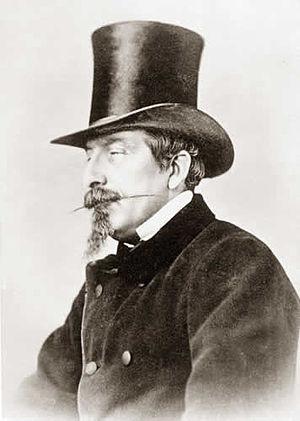
Napoléon III, empereur, par Nadar (atelier). Archives Photographiques (Médiathèque de l'Architecture et du Patrimoine)
Marguerite Bellanger, de son vrai nom Julie Lebœuf, est une comédienne française, née le 10 juin 1838 à Saint-Lambert-des-Levées, près de Saumur, et décédée le 23 novembre 1886 à Villeneuve-sous-Dammartin.
Charles-Louis-Napoléon Bonaparte, dit Louis-Napoléon Bonaparte, né le 20 avril 1808 à Paris et mort le 9 janvier 1873 à Chislehurst, est un monarque et un homme d'État français. Il est à la fois l'unique président de la Deuxième République, le premier chef d'État français élu au suffrage universel masculin, le 10 décembre 1848, le premier président de la République française, et après la proclamation de l'Empire le 2 décembre 1852, le dernier monarque du pays sous le nom de Napoléon III, empereur des Français.
L'annexion de la Savoie est le nom générique donné à la réunion, selon l’expression utilisée dans le traité de Turin dans sa version française, de l’ensemble de la Savoie, correspondant au duché homonyme, et du comté de Nice, alors partie intégrante du royaume de Sardaigne, à la France en 1860.
L’Histoire de la Savoie de 1860 à 1914 aborde la période de l’entrée de l'ancien duché de Savoie dans l’ensemble français. Celle-ci fait suite à la signature du traité de Turin de mars et du plébiscite d'avril, la Savoie devient définitivement française le 14 juin 1860. Cette entrée sous l'autorité française se déroule sans difficultés, et si quelques tensions apparaissent au lendemain de l’Annexion, à aucun moment les Savoyards ne semblent remettre en cause le choix des princes, même à la veille de la Première Guerre mondiale. Outre l’intégration administrative, la population savoyarde doit faire face - tant du point de vue économique que culturel - aux évolutions engendrées par les transformations industrielles de la fin du XIXᵉ siècle.